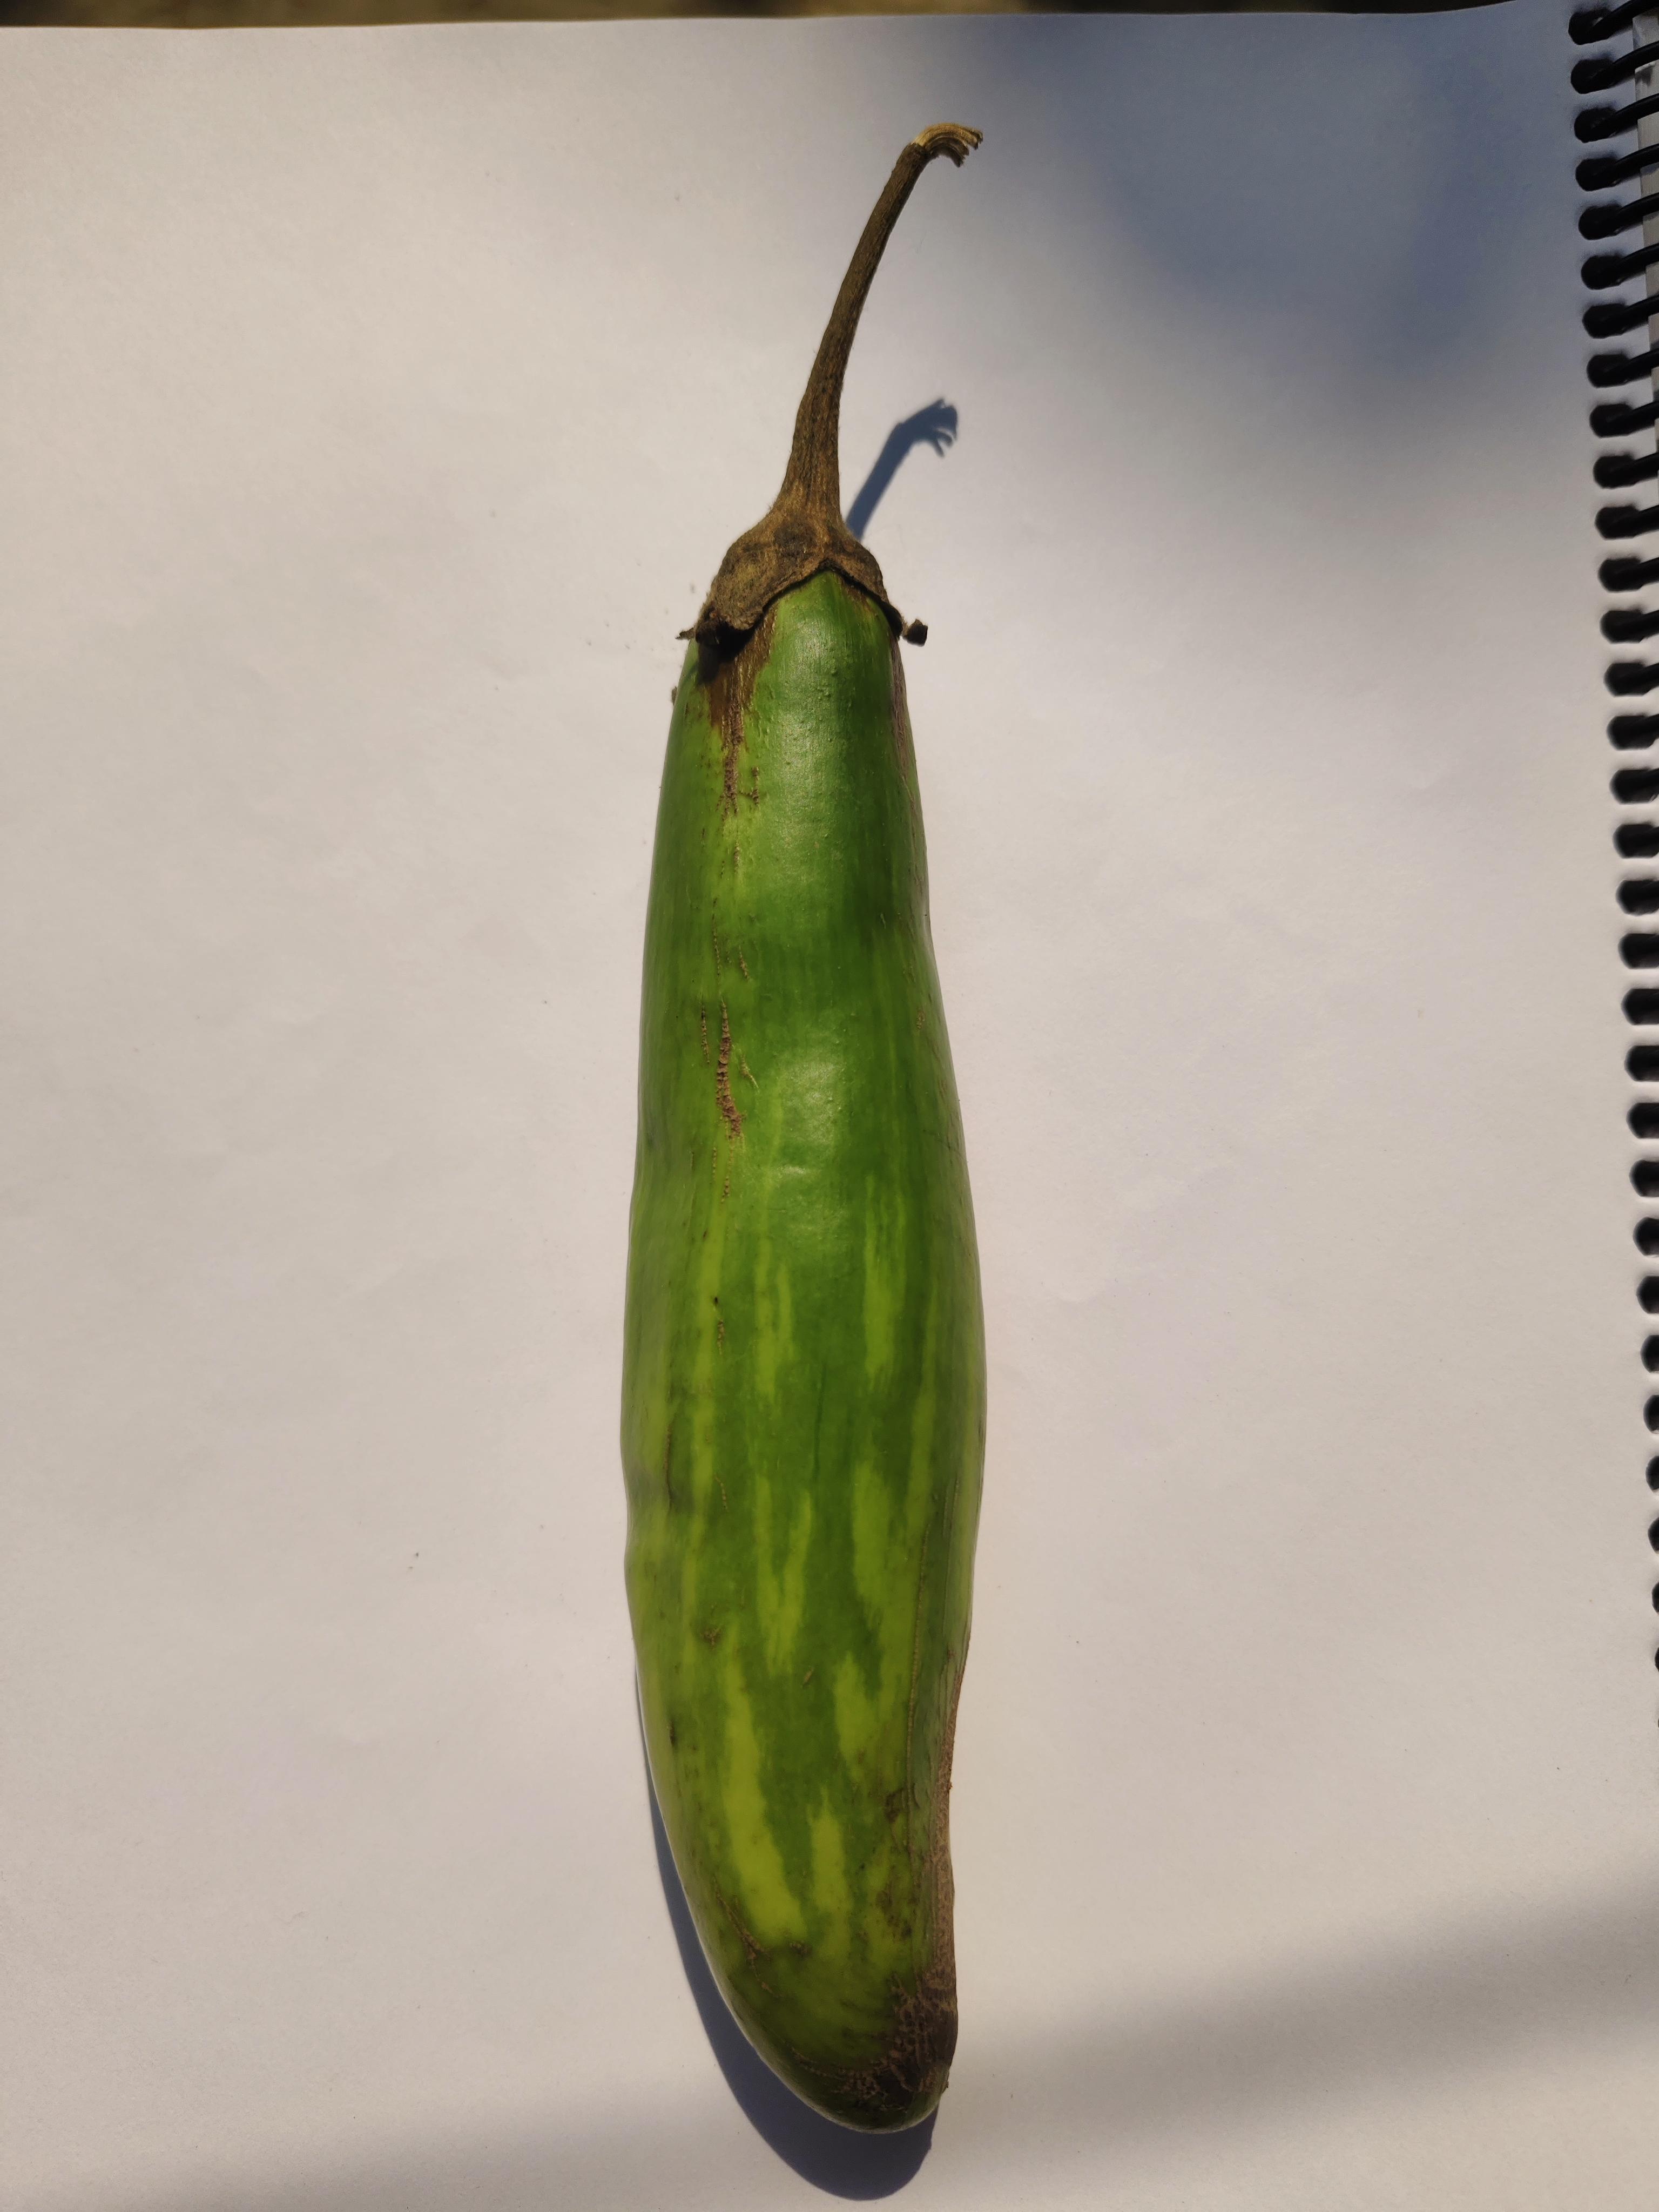
Label: Brinjal